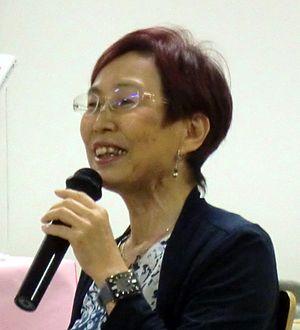
Chizuko Ueno, née le 12 juillet 1948, à Kanazawa dans la préfecture d'Ishikawa, est une sociologue et une féministe japonaise.